Question: Please indicate a possible affordance area of the toothbrush that can be used for brushing
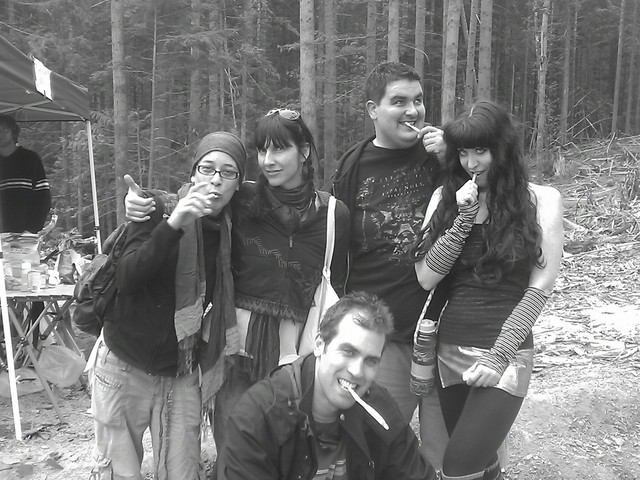
Answer: [402.673, 117.509, 416.493, 133.689]